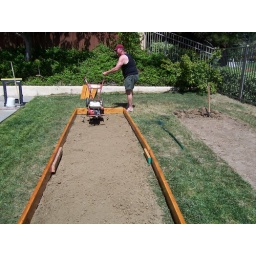
The ground became nice and soft... My dad in law builds the box around the tilled soil...